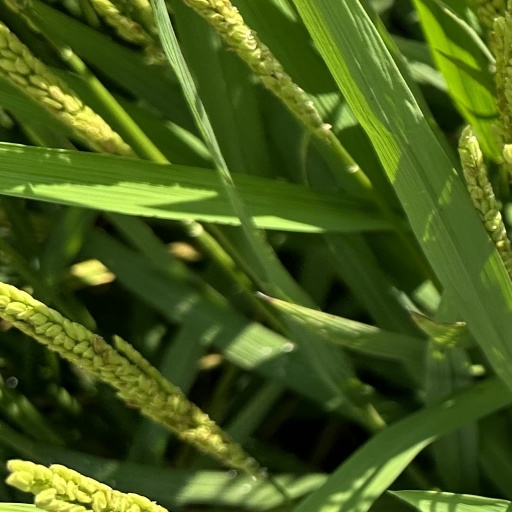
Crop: rice